Lada 110

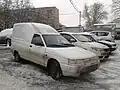
Bogdan 2310 cargo van

The Lada 112 or VAZ-2112 is the hatchback version of the Lada 110. The Lada 112 was introduced in 1999, and is somewhat more modern and luxurious-looking than the traditional Ladas. The car is relatively popular in Russia today. Coming with a 1.5 through 1.6 litre inline-four engine with about in either 8 valve or 16 valve versions, the Lada 112 could reach a maximum speed of 185 km/h and move from 0–100 km/h in 12 seconds. It came with a five-speed gearbox and rear drum brakes. Its weight is between 1,050 (2,315 lb) and 1230 kg's.